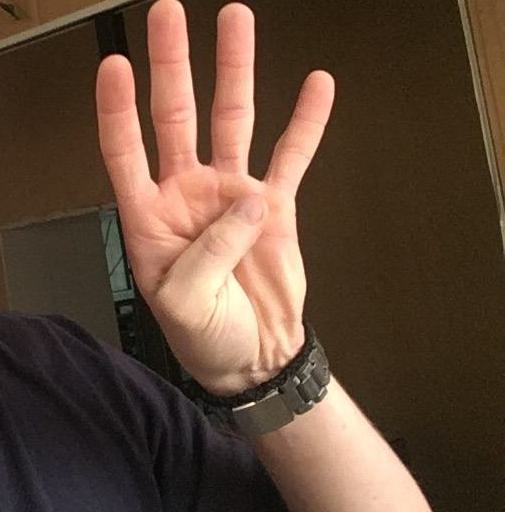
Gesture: four